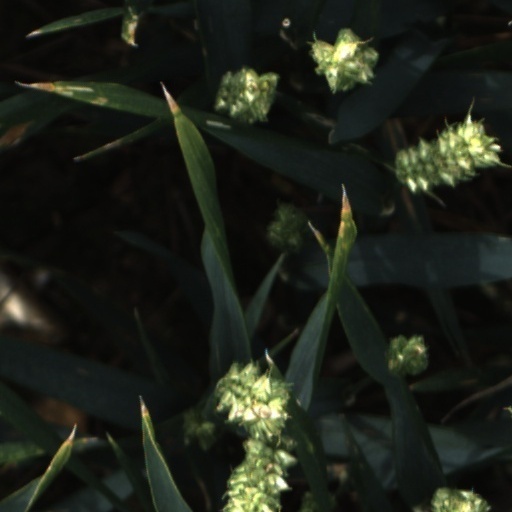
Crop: wheat